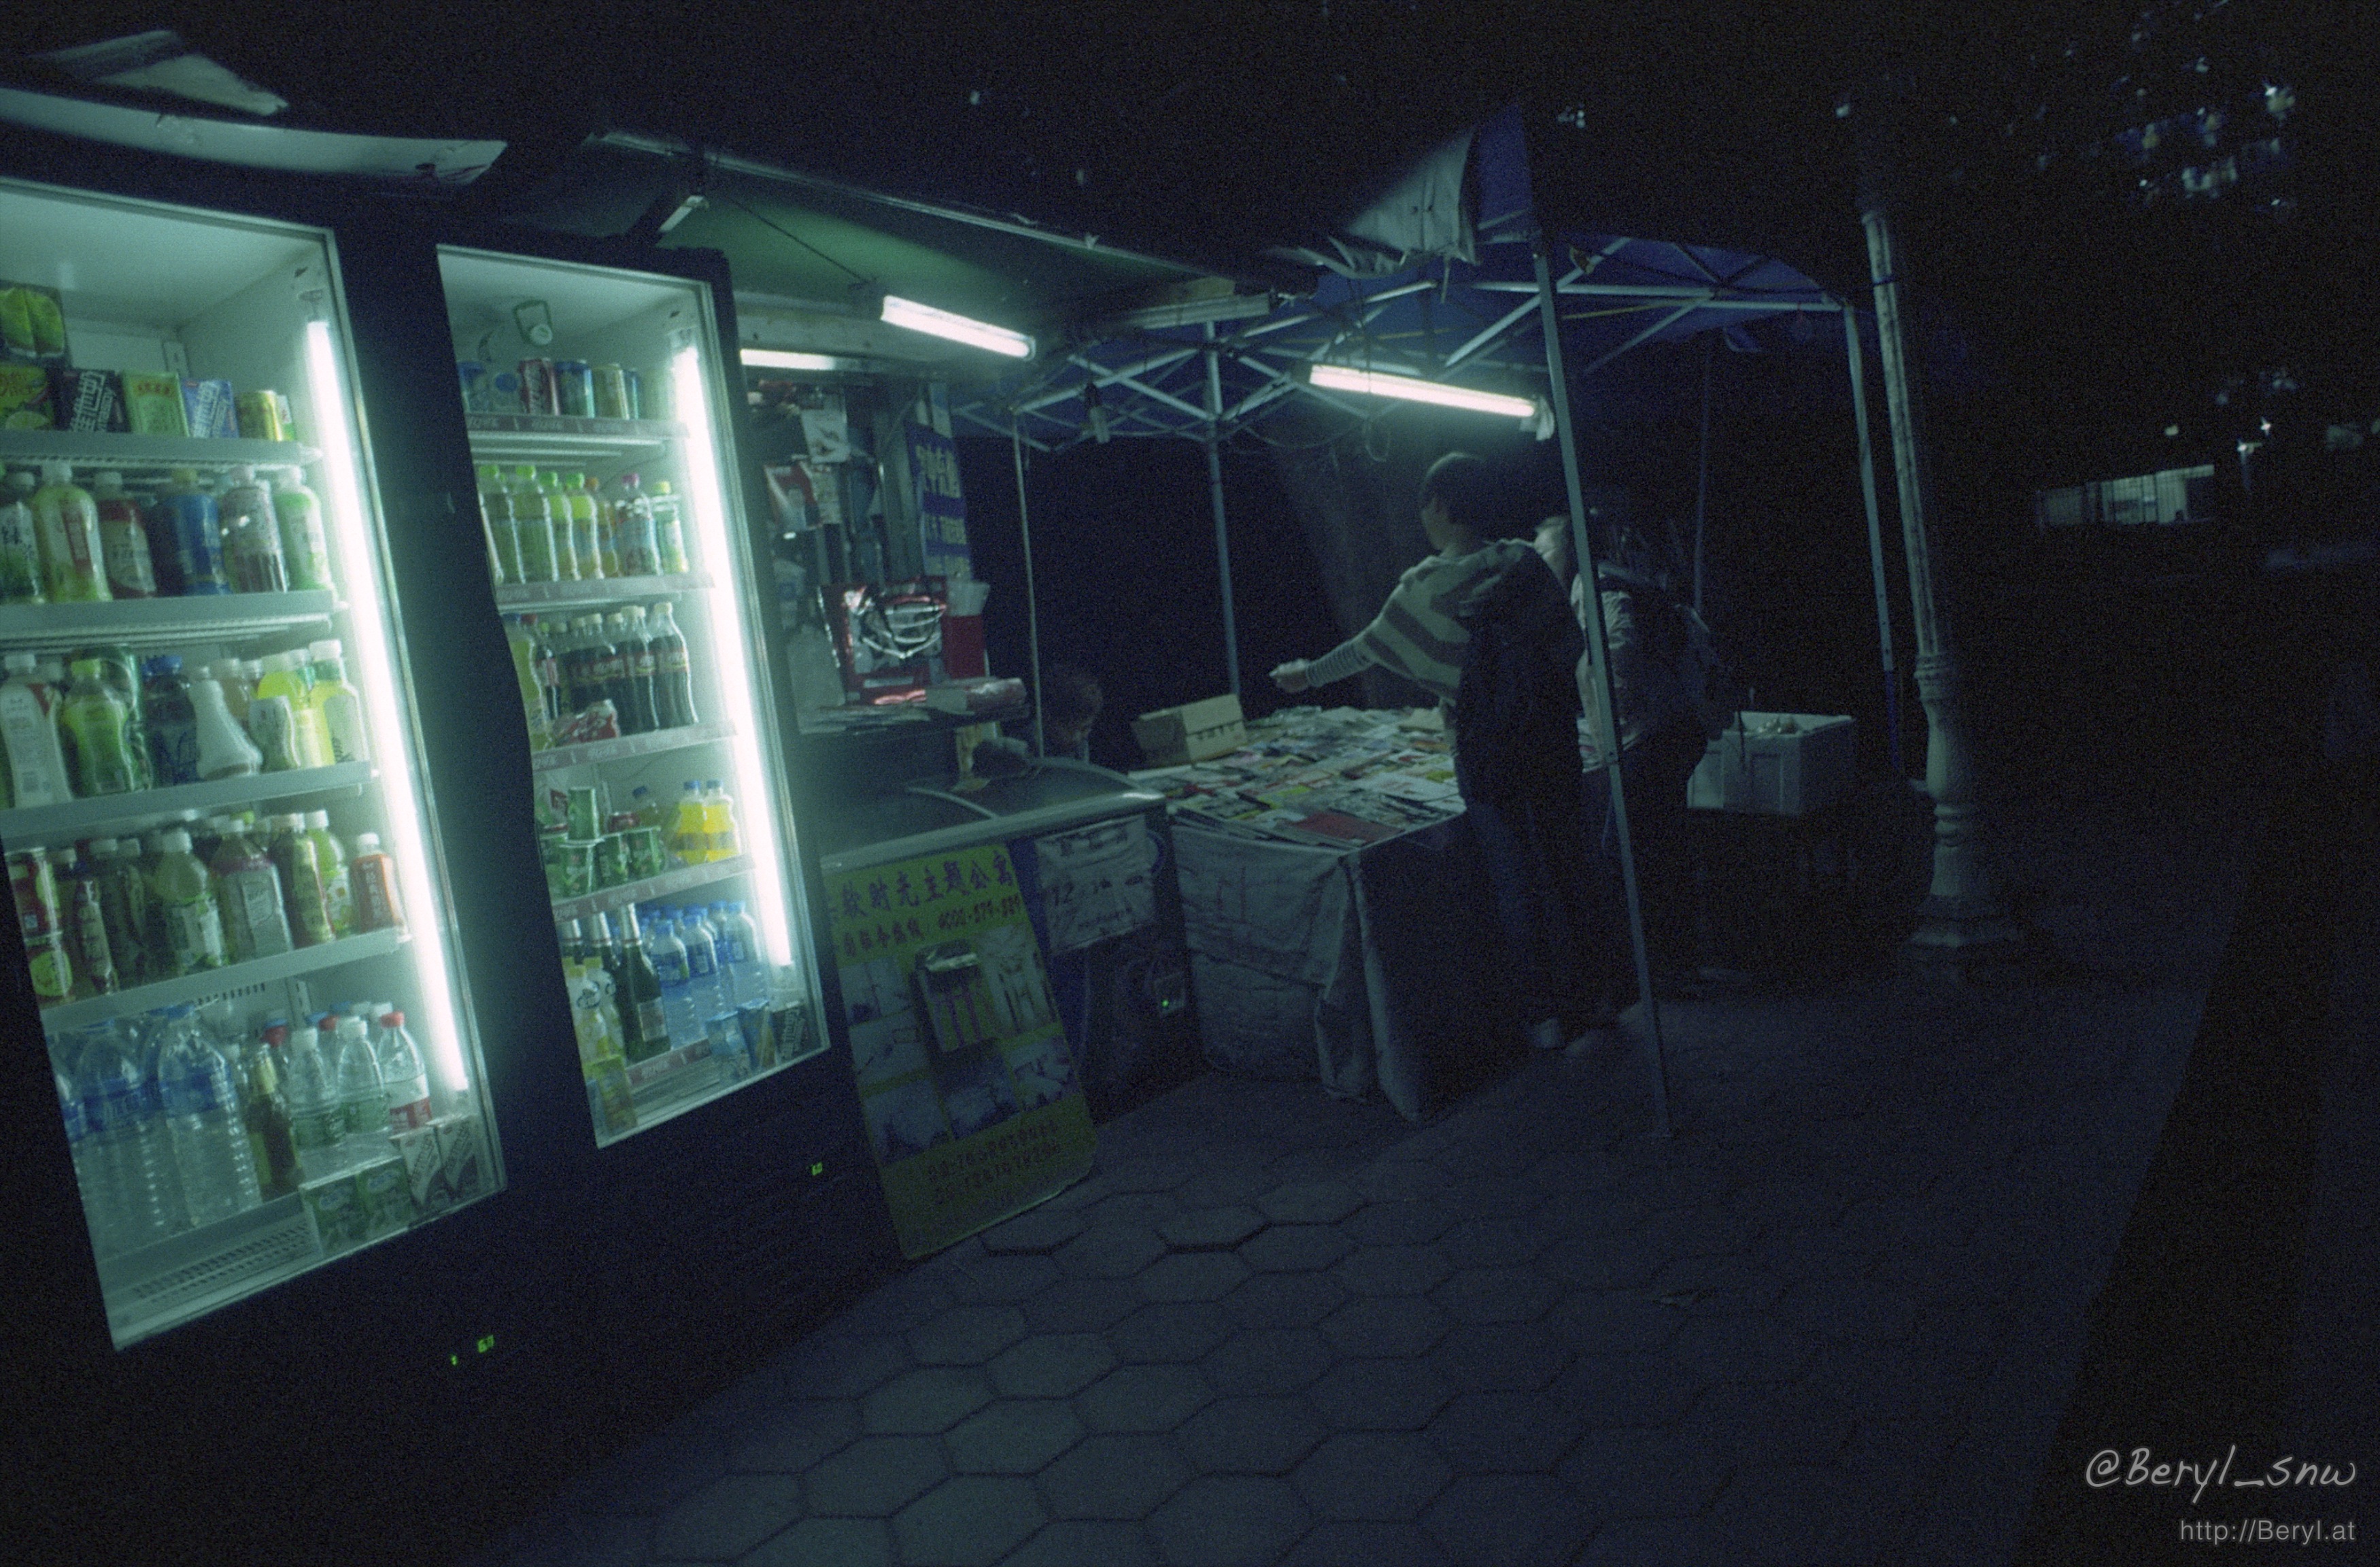
street, night, film, dark, newspaper, store, darkness, nikon, lights, 35mm, school, kodak, drinks, campus, nikkor, 135, nikonf3, expired, 20mm, f3, newsstand, 500t, vision3, midnight, screenshot